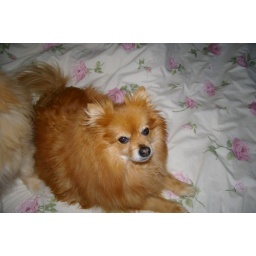
Weekends are special. Mitchell comes and watches TV in bed with Daddy. Our two dogs add to the company!